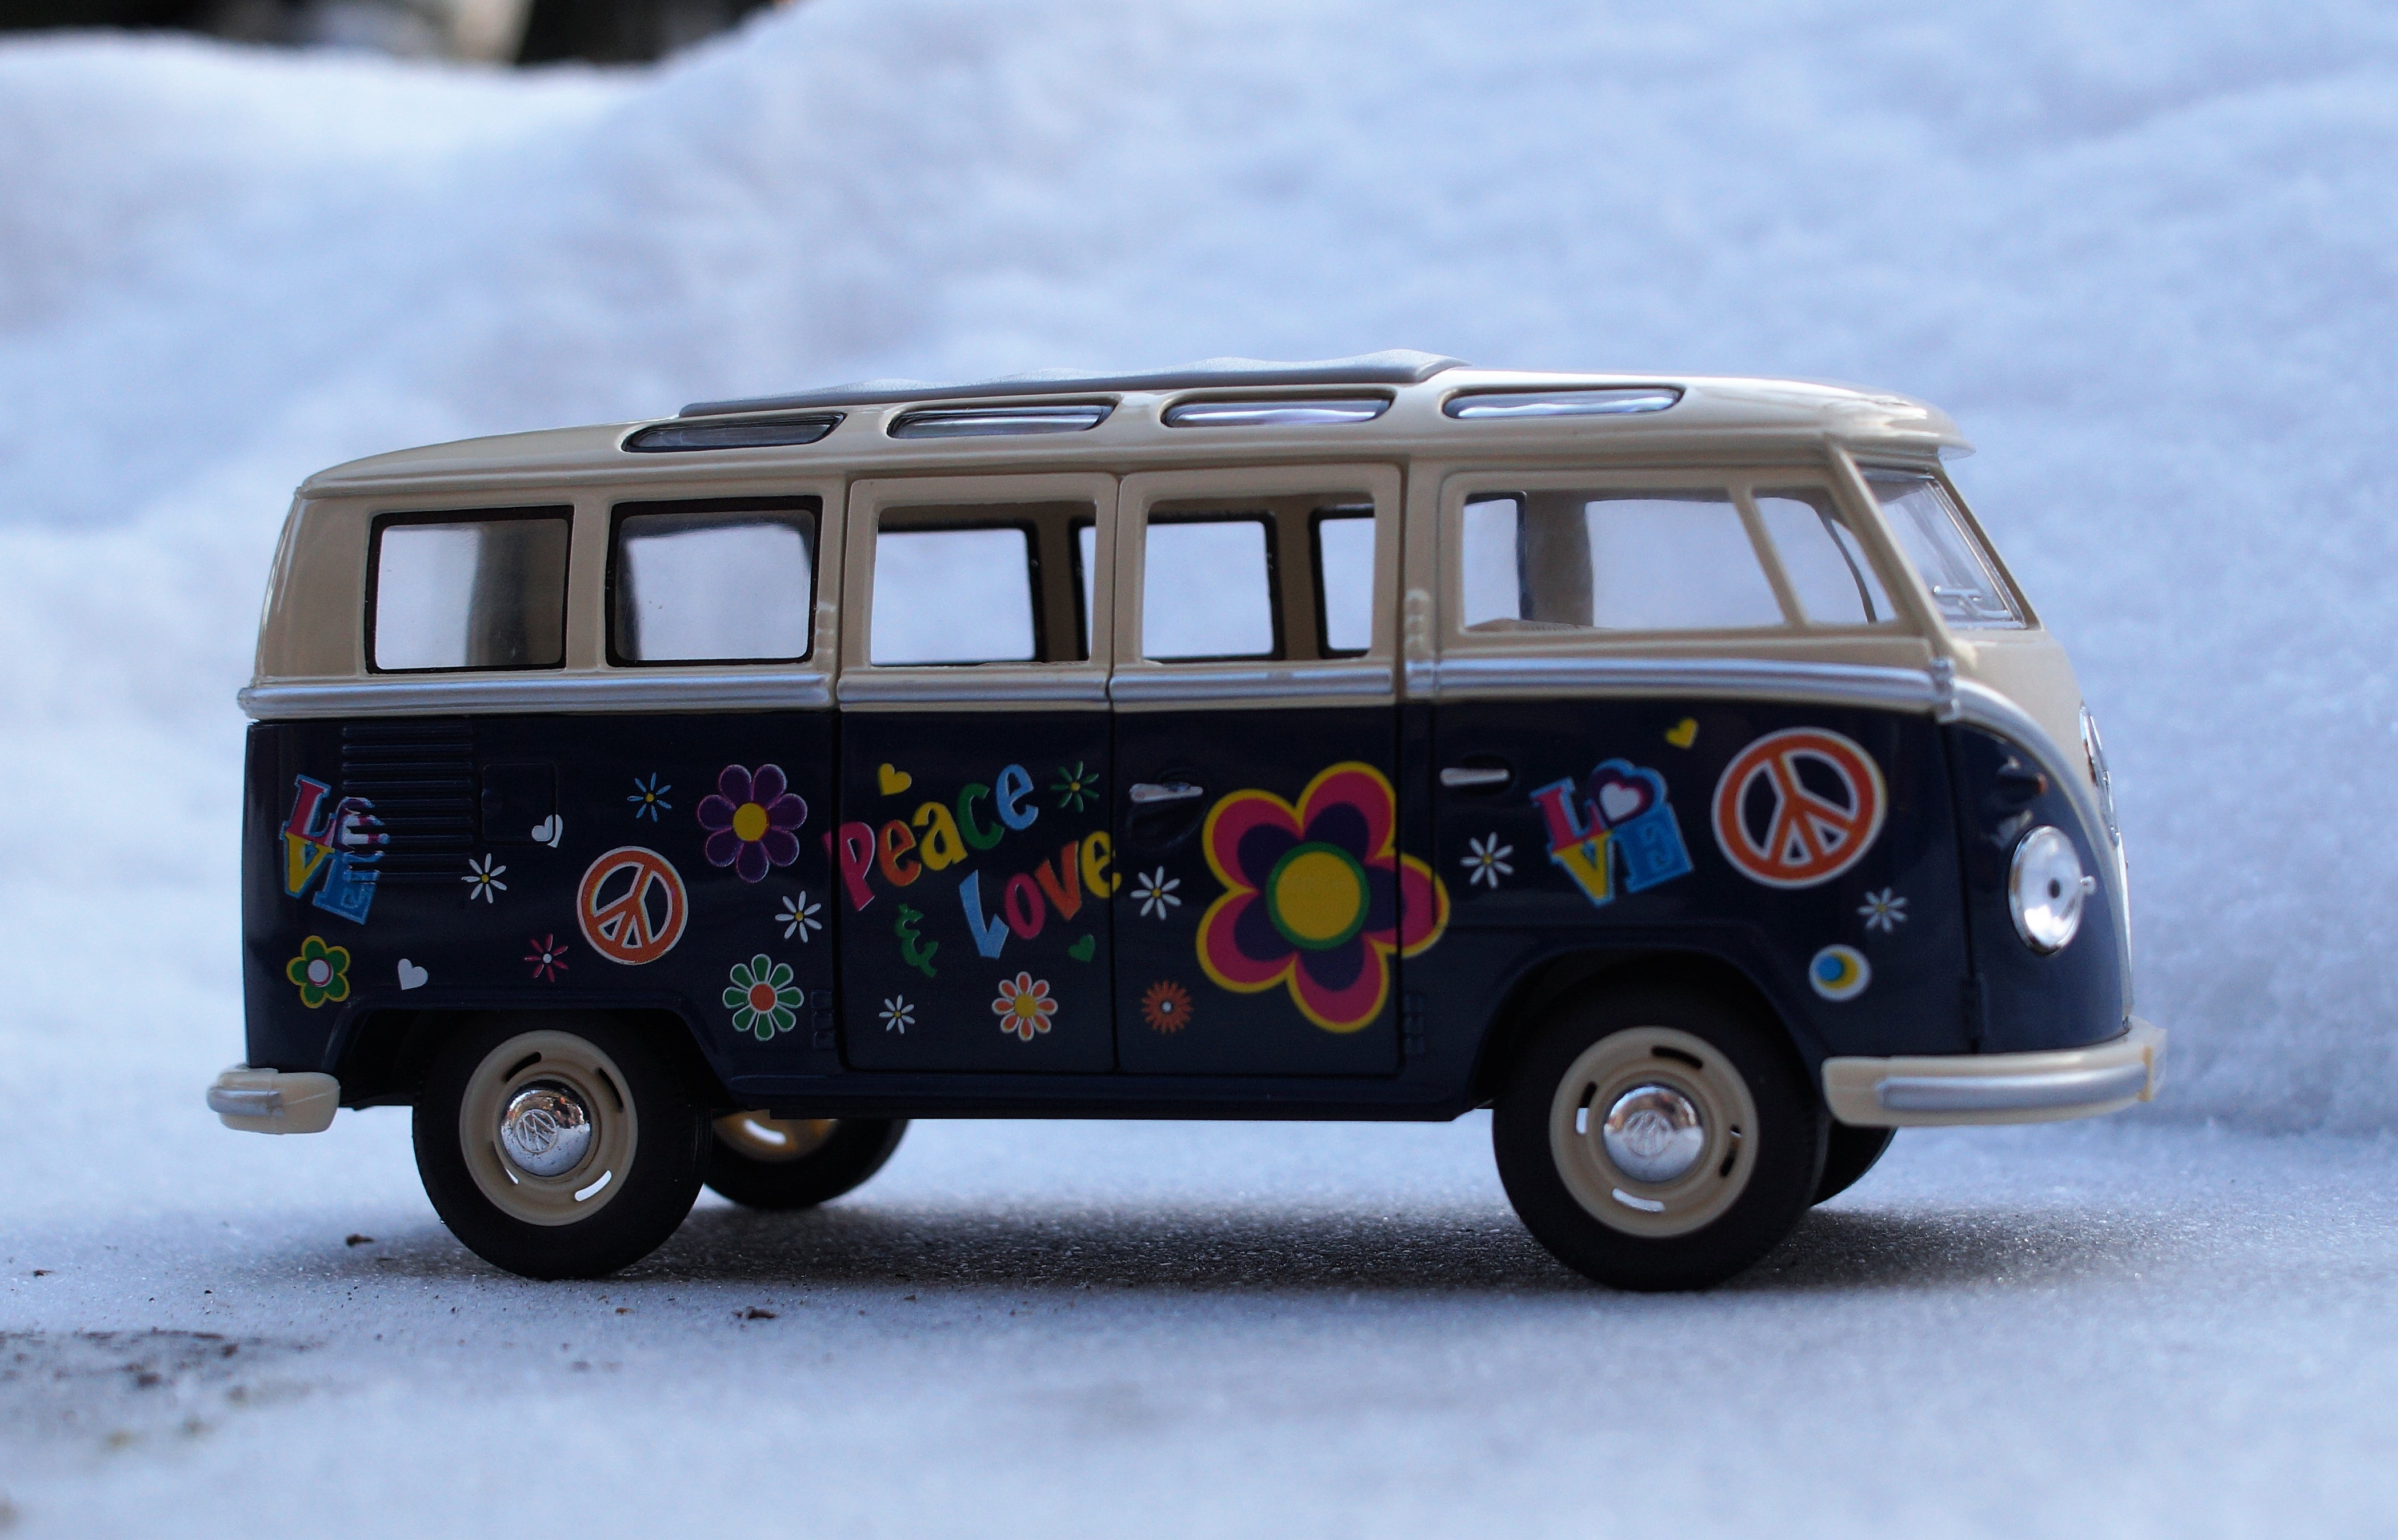
snow, winter, car, vintage, retro, vw, volkswagen, van, old, vehicle, auto, vw bus, motor vehicle, brand, bus, camper, oldtimer, nostalgic, samba, bulli, model car, volkswagen vw, camping bus, scale model, mode of transport, volkswagen type 2, automotive exterior, automotive design, mid size car, play vehicle